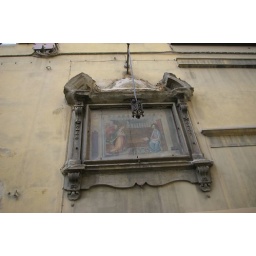
An Annunciation on the wall of a modest building just off the piazza in which the Duomo stands.